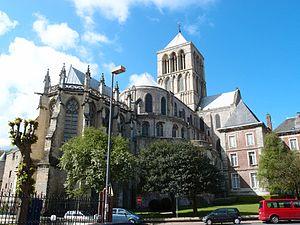
L'abbaye de la Trinité de Fécamp est une abbaye bénédictine construite dans l'enceinte du château des ducs de Normandie située à Fécamp, dans le département de Seine-Maritime, en Normandie. De style gothique primitif avec quelques chapelles romanes, c'est aussi une nécropole ducale et un centre de pèlerinage du Précieux Sang. L'abbaye fait l’objet d’un classement au titre des monuments historiques par la liste de 1840.